Hauron

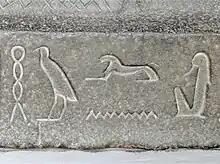
Hauron's name inscribed on a statue.

The spellings Hauron and Haurun are both in use in modern Egyptological publications. Primary sources indicate there might have been no single agreed upon orthography of the name in ancient Egyptian scribal circles. While the god was known to modern researchers since François Chabas published a translation of the "Harris Magical Papyrus" in 1860, only in the 1930s it became possible to establish that he originated outside Egypt. While based on the Ugaritic texts, where the theonym is rendered as "ḥrn", it should be vocalized as either Ḥôrānu or Ḥōrān, the spelling Horon, which is based on the later Phoenician form of the name, is commonly employed in scholarship pertaining to the worship of Hauron in the north. A further spelling found in literature is Hawran.